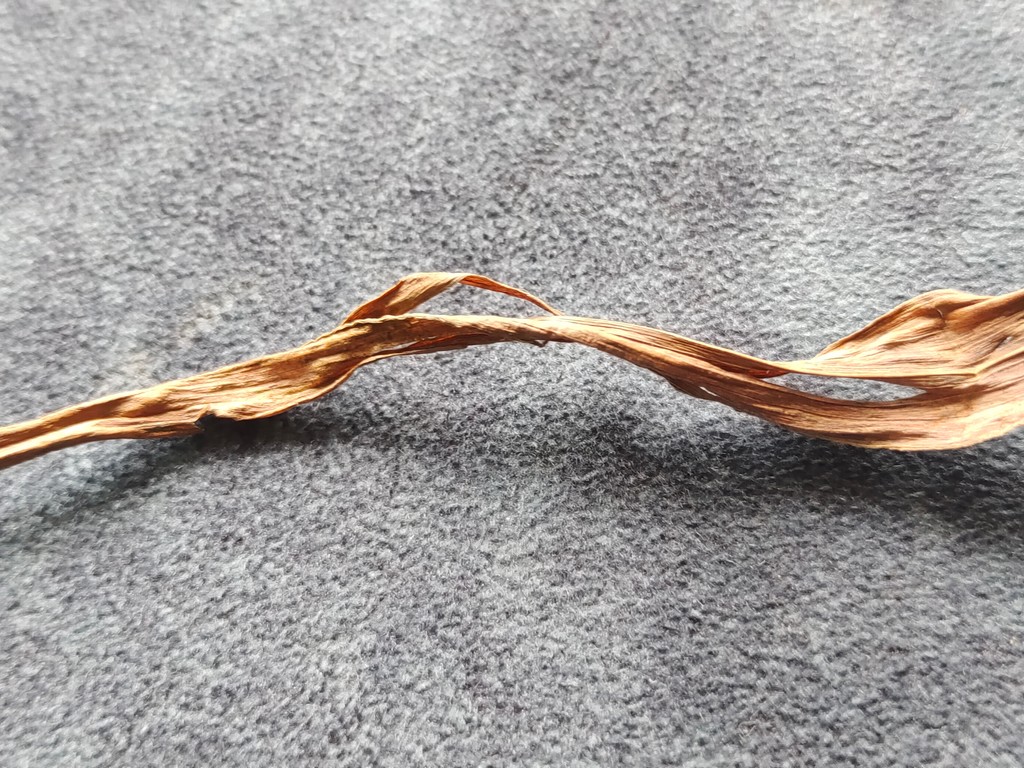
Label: Dried